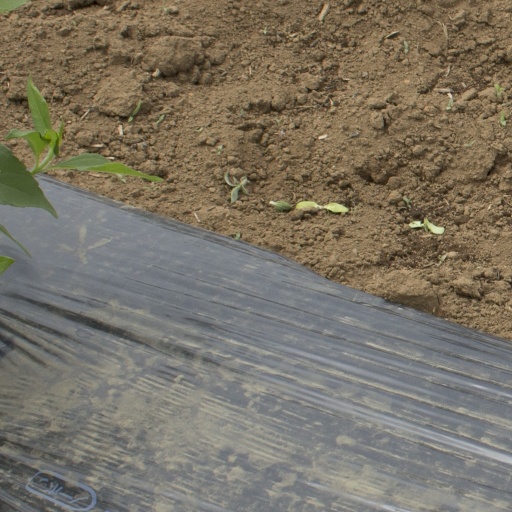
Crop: Jerusalem artichoke